Chris Fehn

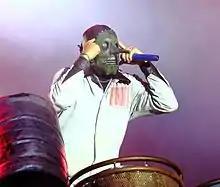
Fehn performing at Roskilde Festival with Slipknot, 2013

Fehn grew up in Ankeny, Iowa. Prior to joining Slipknot, he played as a kicker on the Wayne State College football team. Fehn joined the band around August (or September) 1998, replacing percussionist Brandon Darner.